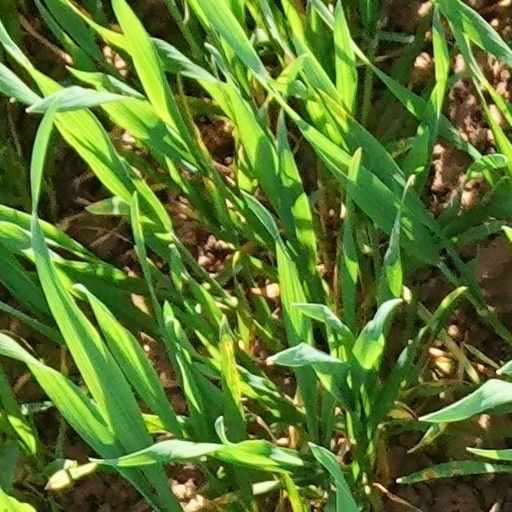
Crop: wheat